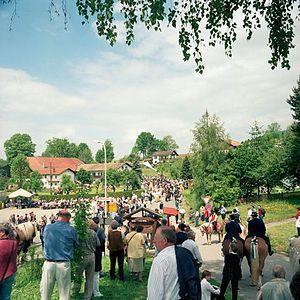
Bad Kötzting est une ville d’Allemagne située dans l’ouest du Land de Bavière, à la frontière de la République tchèque dans l’arrondissement de Cham, à environ 100 kilomètres de Ratisbonne.